Dash Chisako

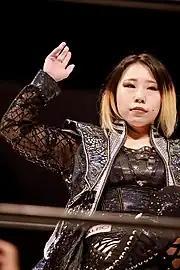
Chisako in June 2021

On December 17 2017, Chisako took part in the first Hair vs. Hair match in Japanese women's professional wrestling in seven years, where she defeated Hanako Nakamori to win the Pure-J Openweight Championship, her first singles title.